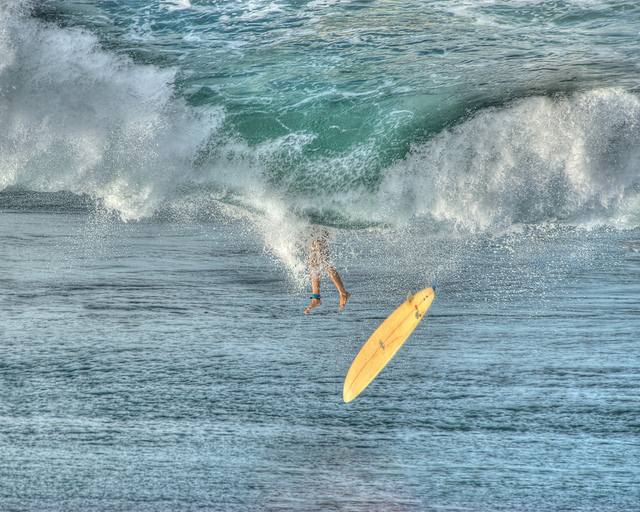
user: Given an image and a question. Answer the question in a short answer. Question: Is this person performing a trick or falling? Short Answer:
assistant: fall